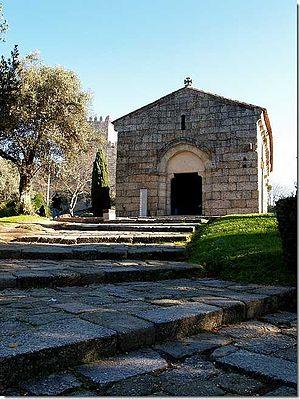
Église du São Miguel do Castelo, près du château. Português: Igreja de São Miguel do Castelo, perto do Castelo.